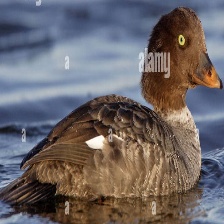
Species: BARROWS GOLDENEYE
Scientific name: BUCEPHALA ISLANDICA
ImageNet parent category: drake